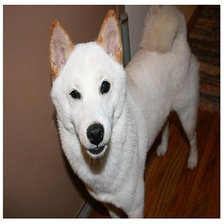
Species: dog
Breed: shiba inu